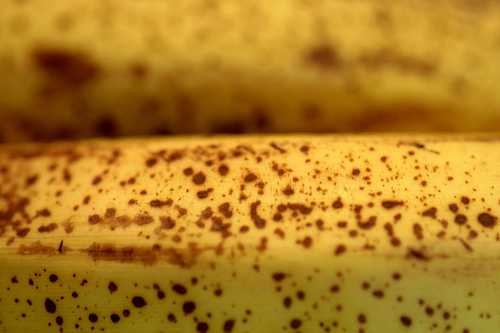
Label: Banana